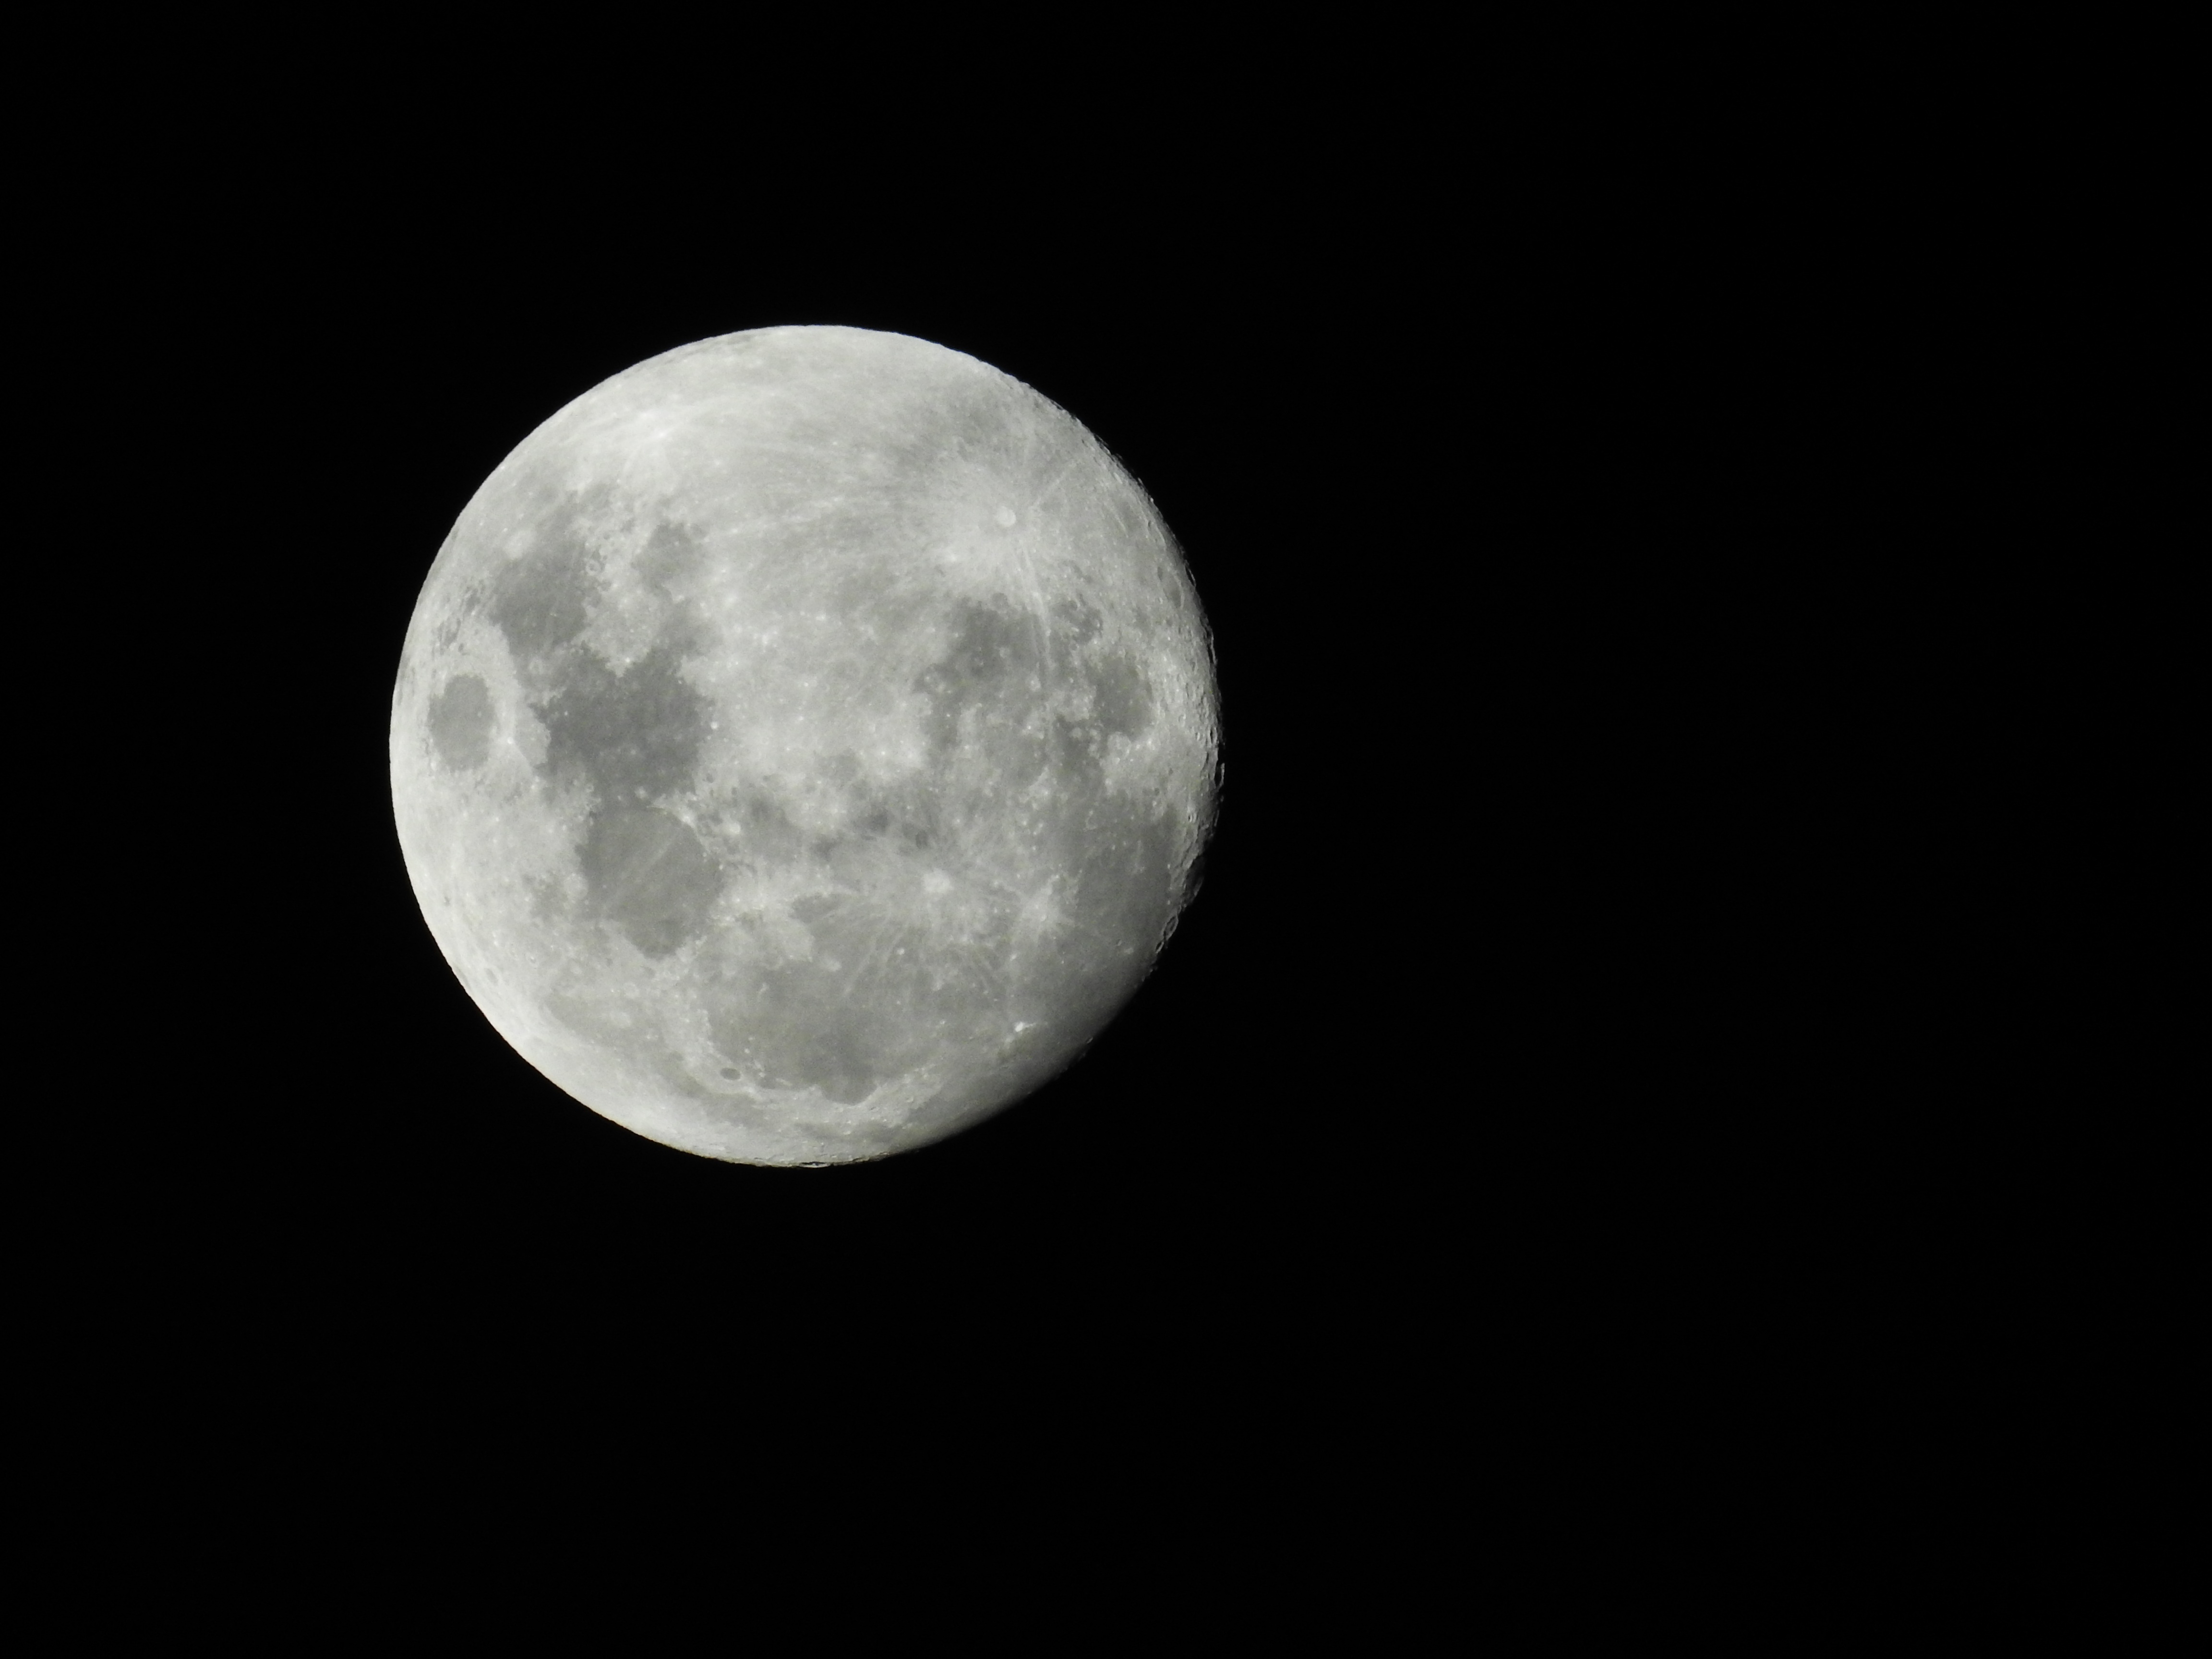
landscape, horizon, black and white, sky, night, atmosphere, dark, natural, moon, full moon, circle, full, surreal, astro, dark background, brightness, nocturne, astronomical object, celestial event